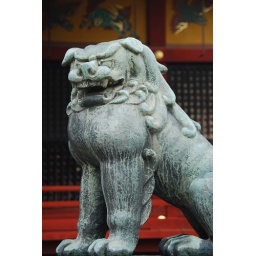
Shishi lion dog statue outside Senso-ji temple in Asakusa - Tokyo, Japan